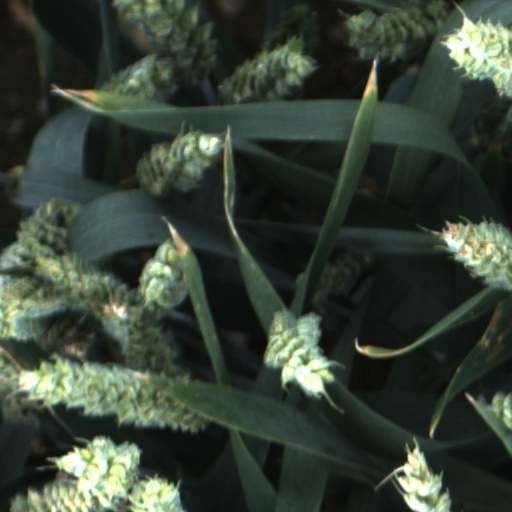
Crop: wheat